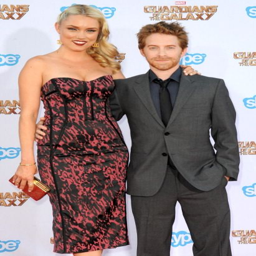
actors arrives for the premiere .